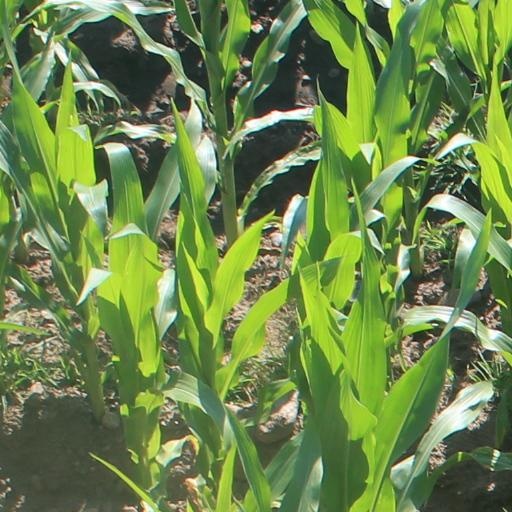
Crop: maize; corn